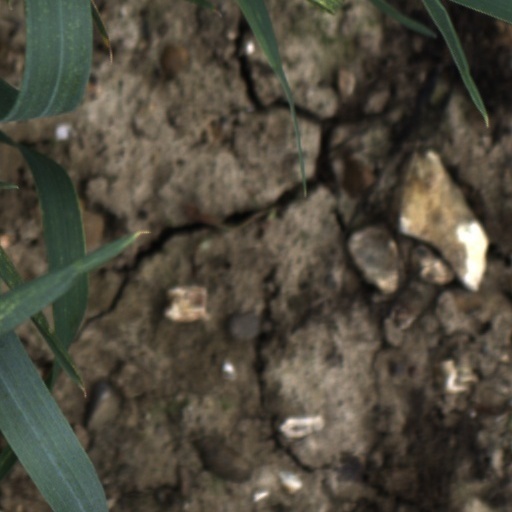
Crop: wheat